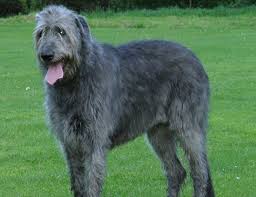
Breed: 224-n000039-Irish_wolfhound